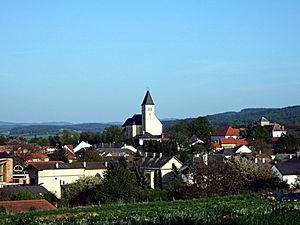
Böheimkirchen est une commune autrichienne du district de Sankt Pölten-Land en Basse-Autriche, située à environ 75 km à l'ouest de Vienne, la capitale.